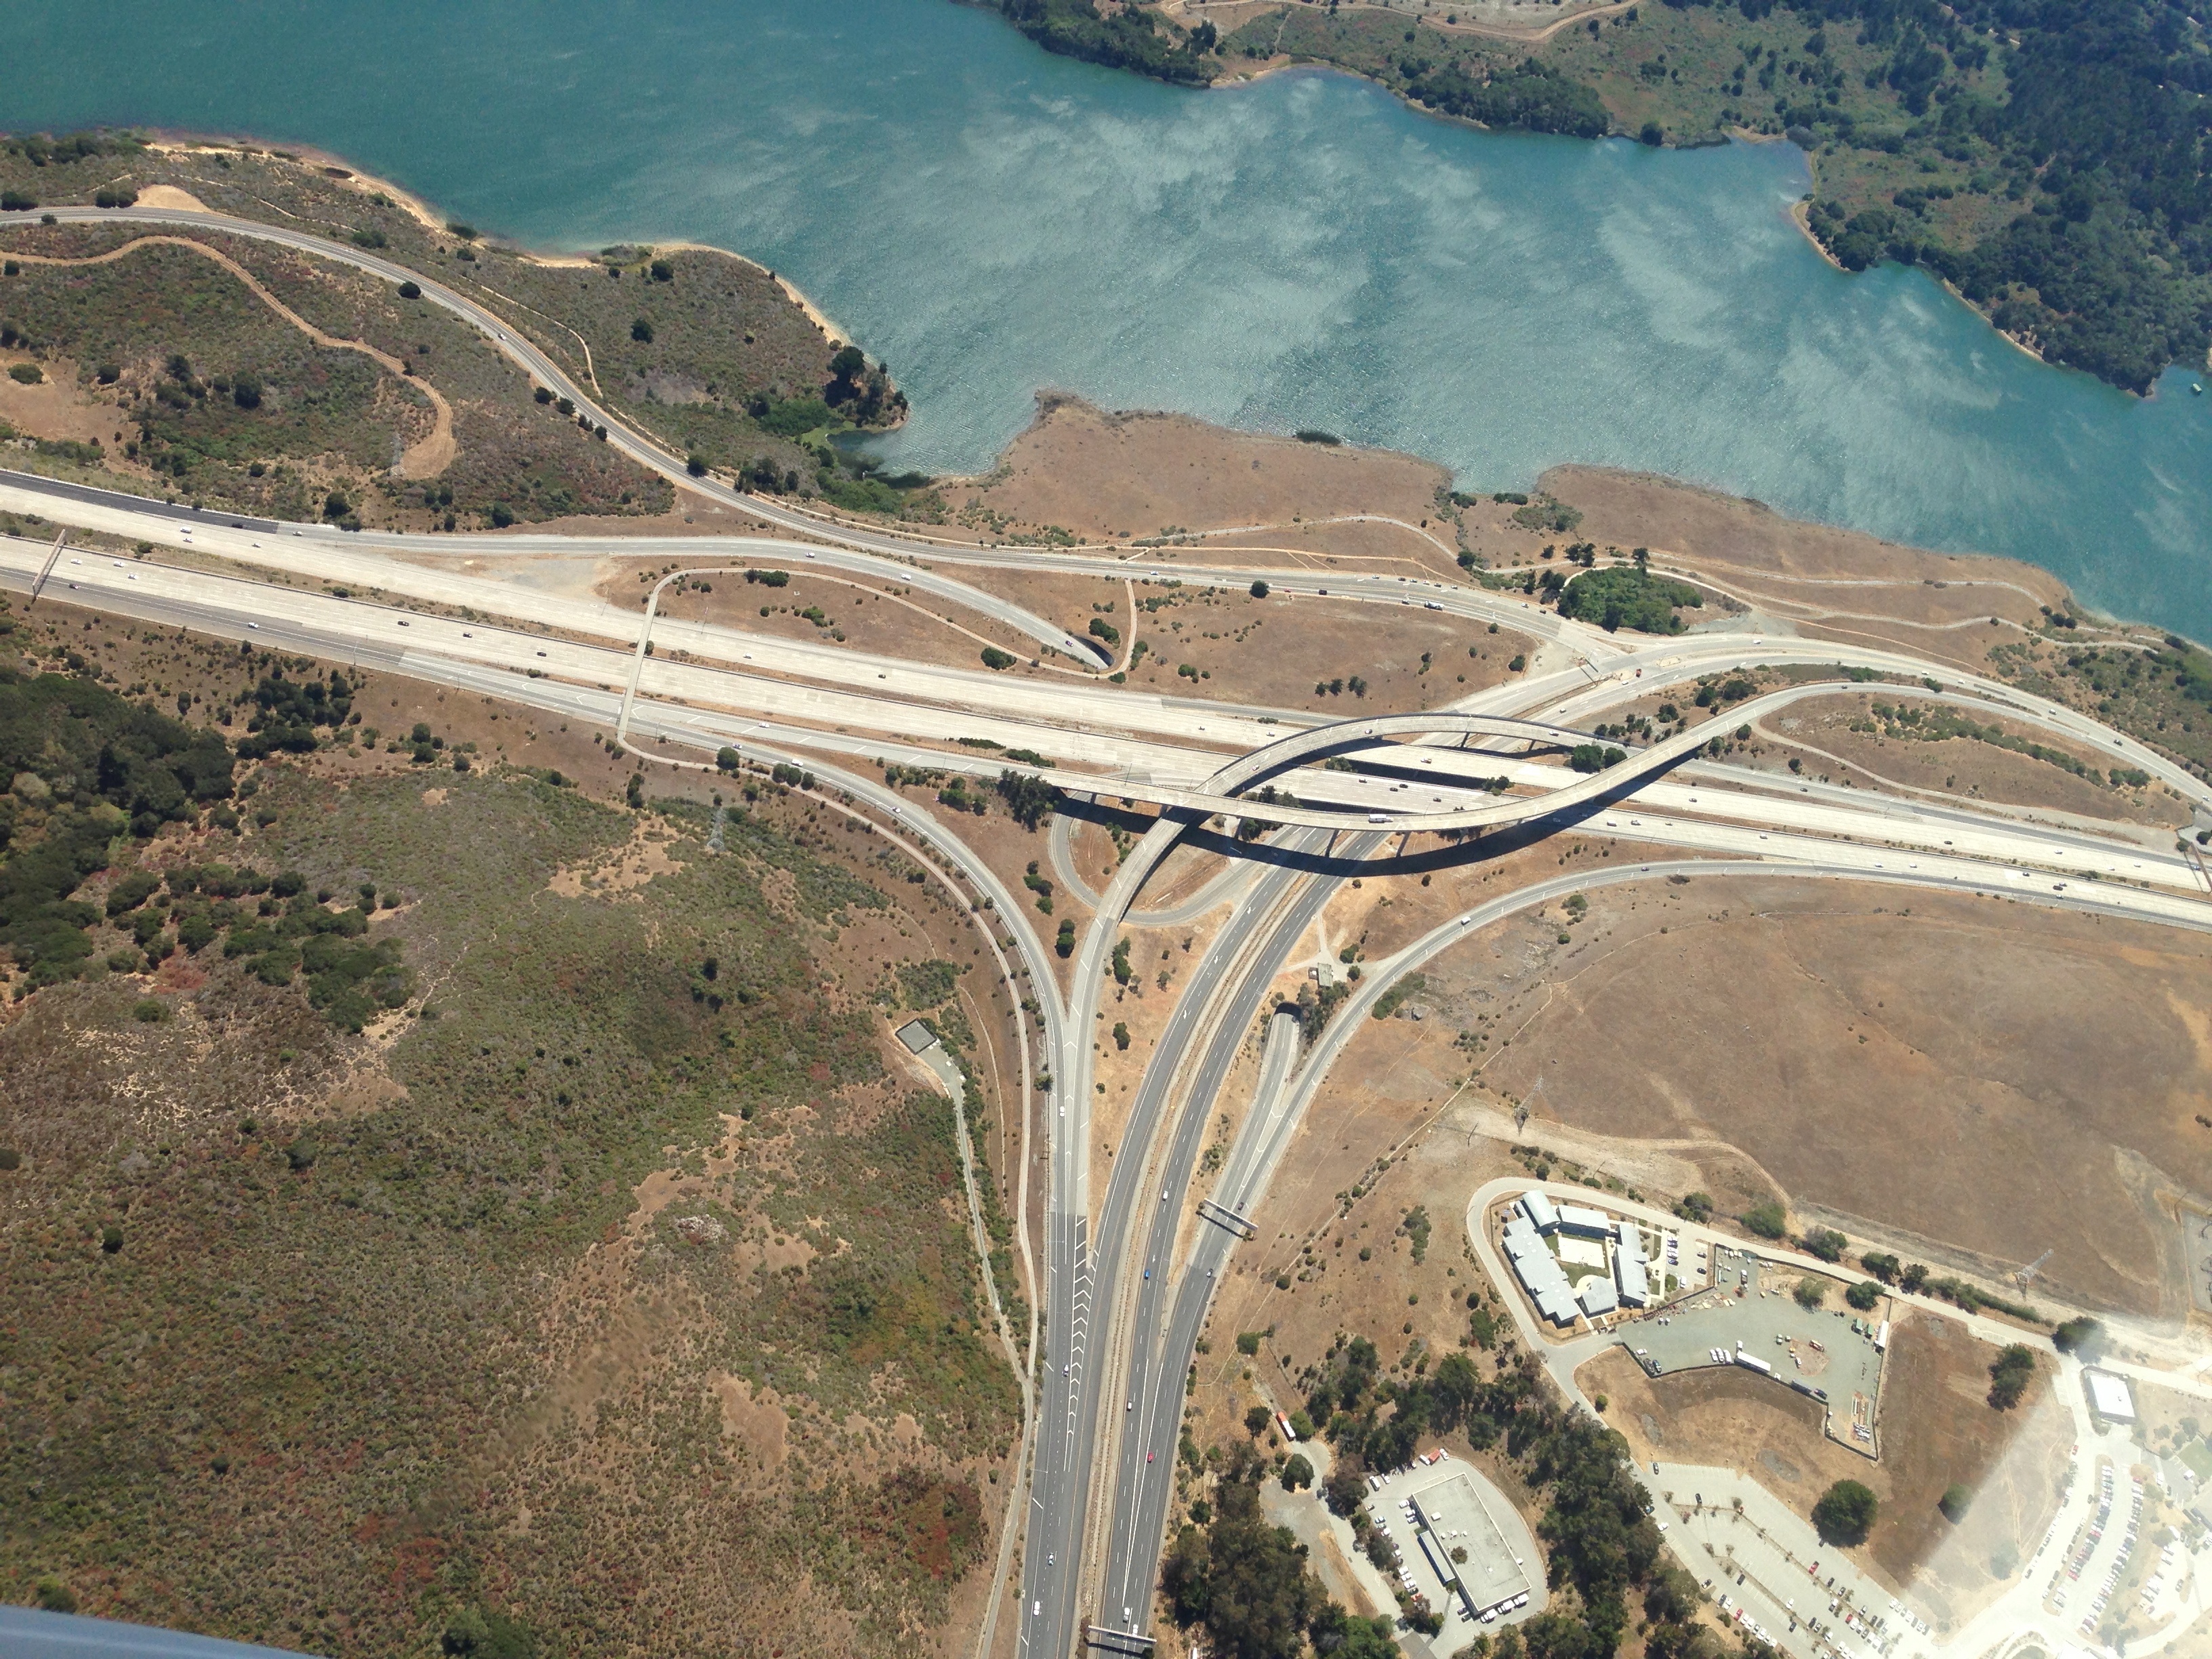
structure, road, bridge, highway, freeway, transport, reservoir, aerial, interchange, infrastructure, junction, bird's eye view, aerial photography, mountain pass, nonbuilding structure